First Beeline

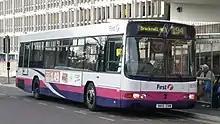
Wright Axcess-Ultralow bodied Scania L113CRB in Camberley in 2009

In January 1986 Alder Valley North Limited, later renamed, The Berks Bucks Bus Company took over the Bracknell, High Wycombe, Maidenhead, Newbury, Reading and Wokingham operations of Alder Valley as part of the preparation for privatisation of the National Bus Company, trading as "Beeline" once the name was changed in October 1986. In late 1987 The Berks Bucks Bus Company was sold to Q Drive.